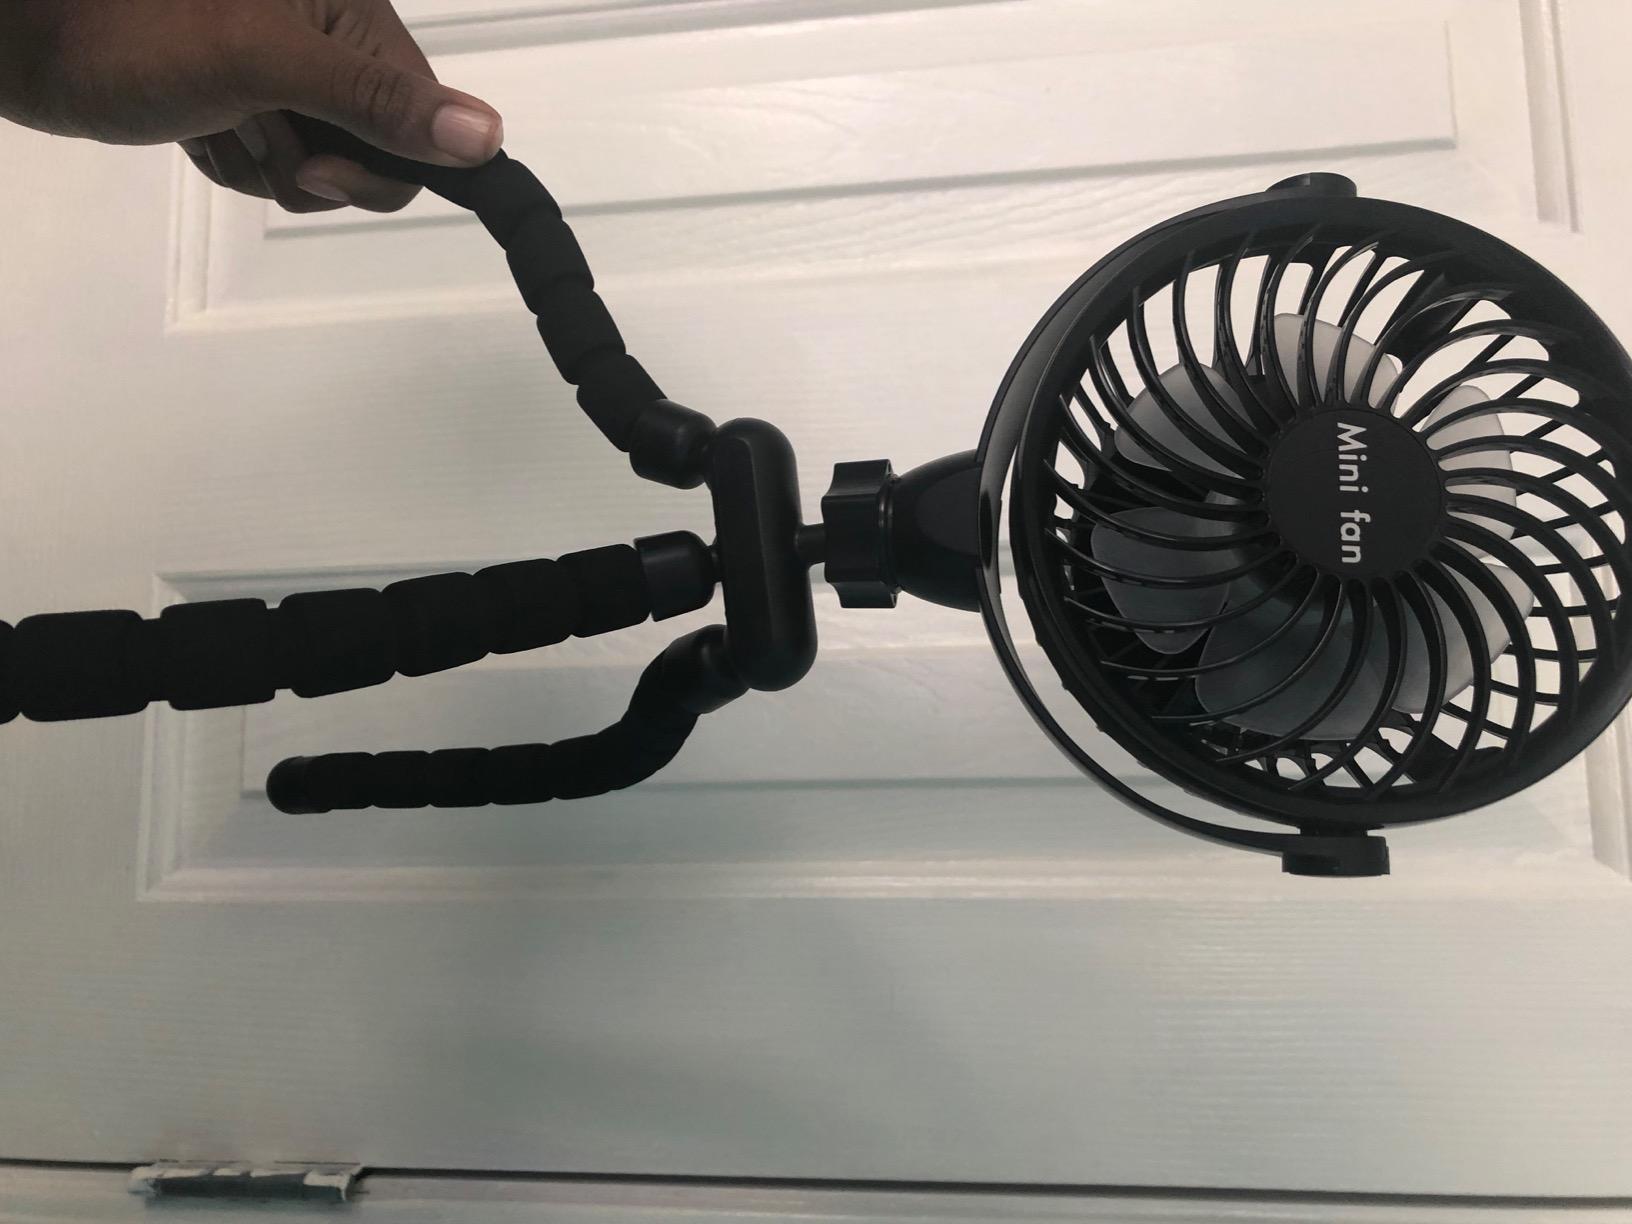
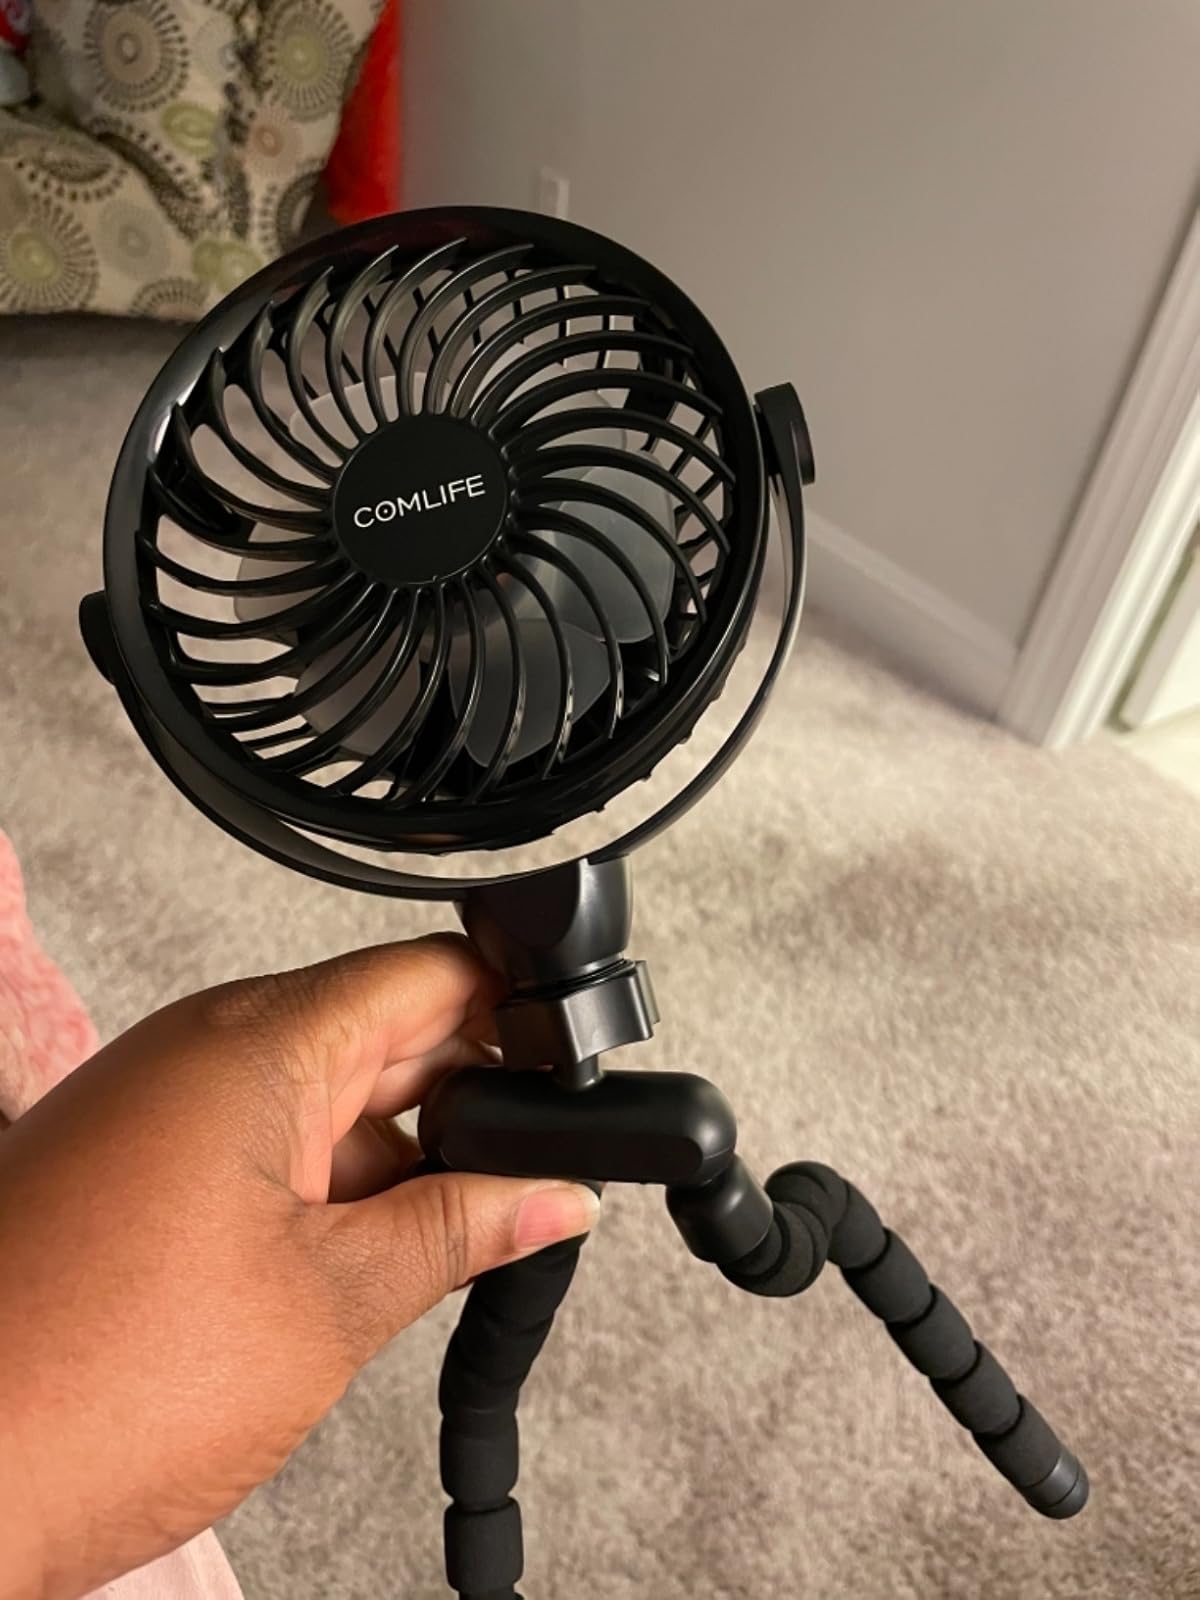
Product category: fan
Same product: yes